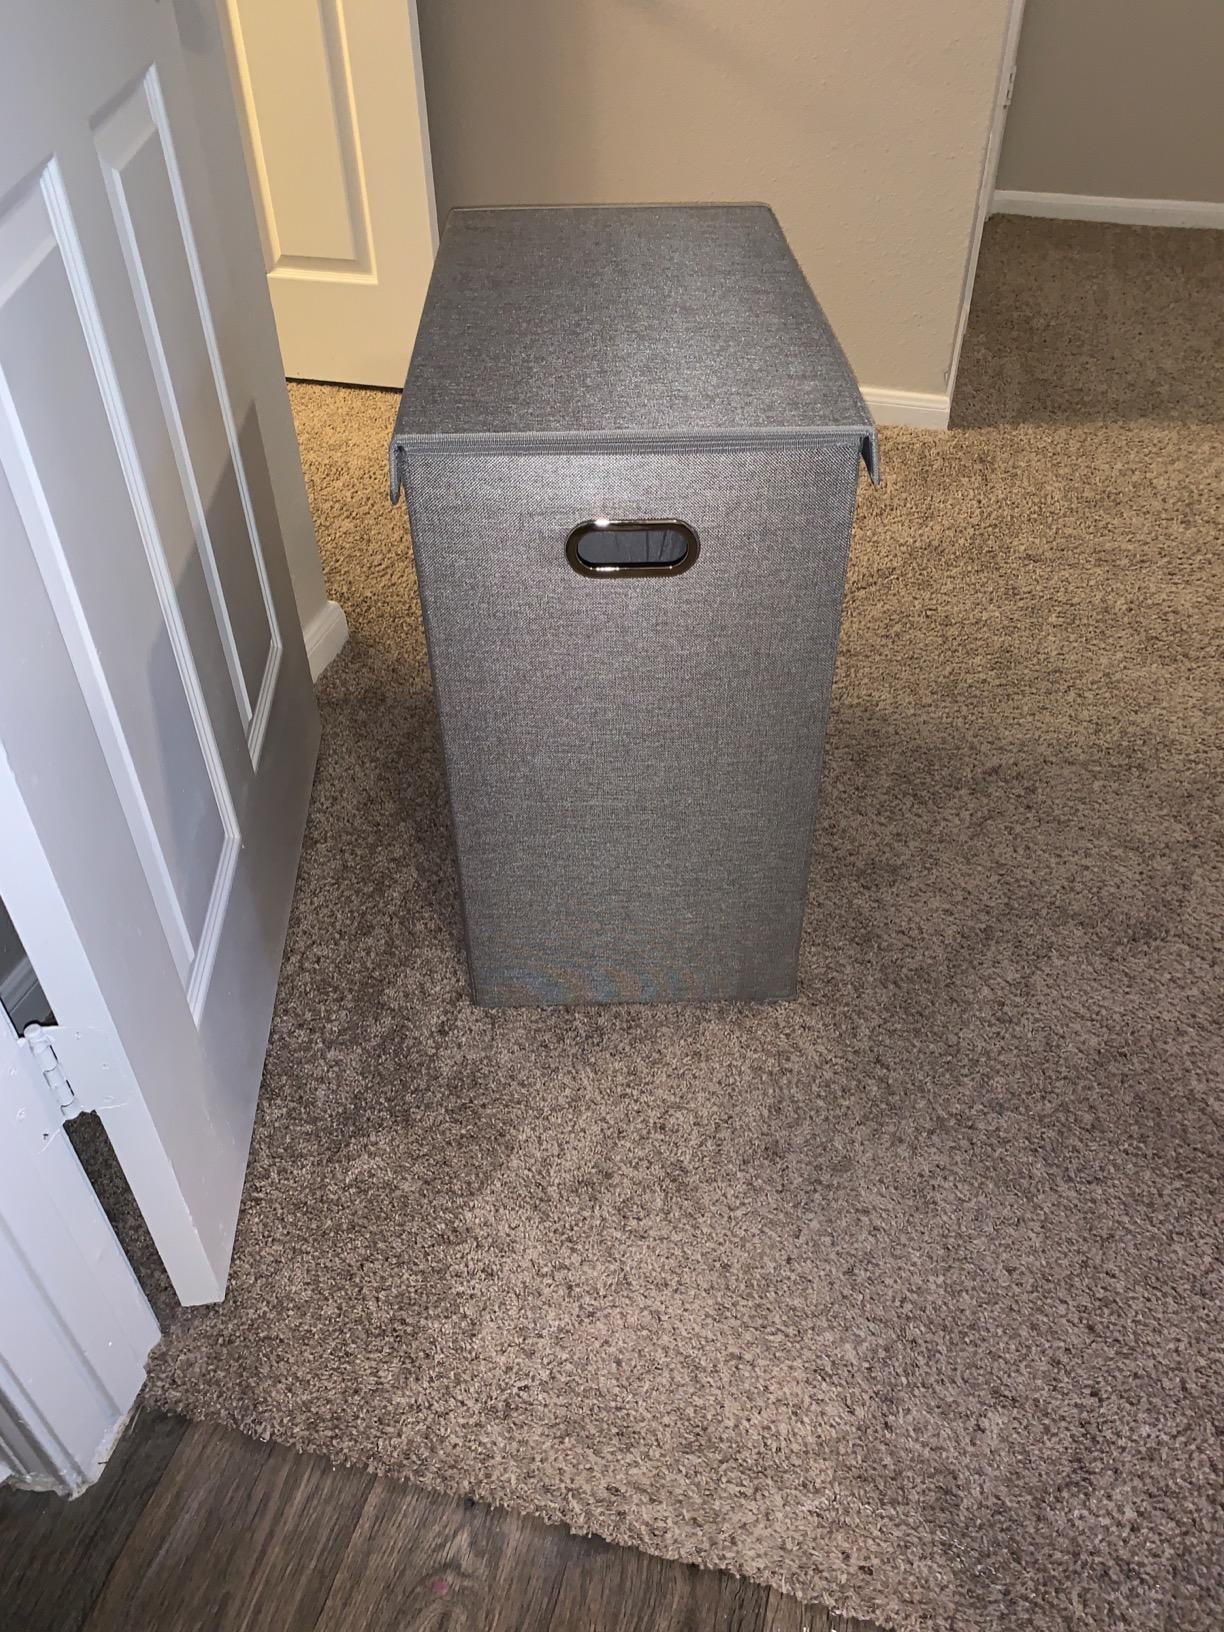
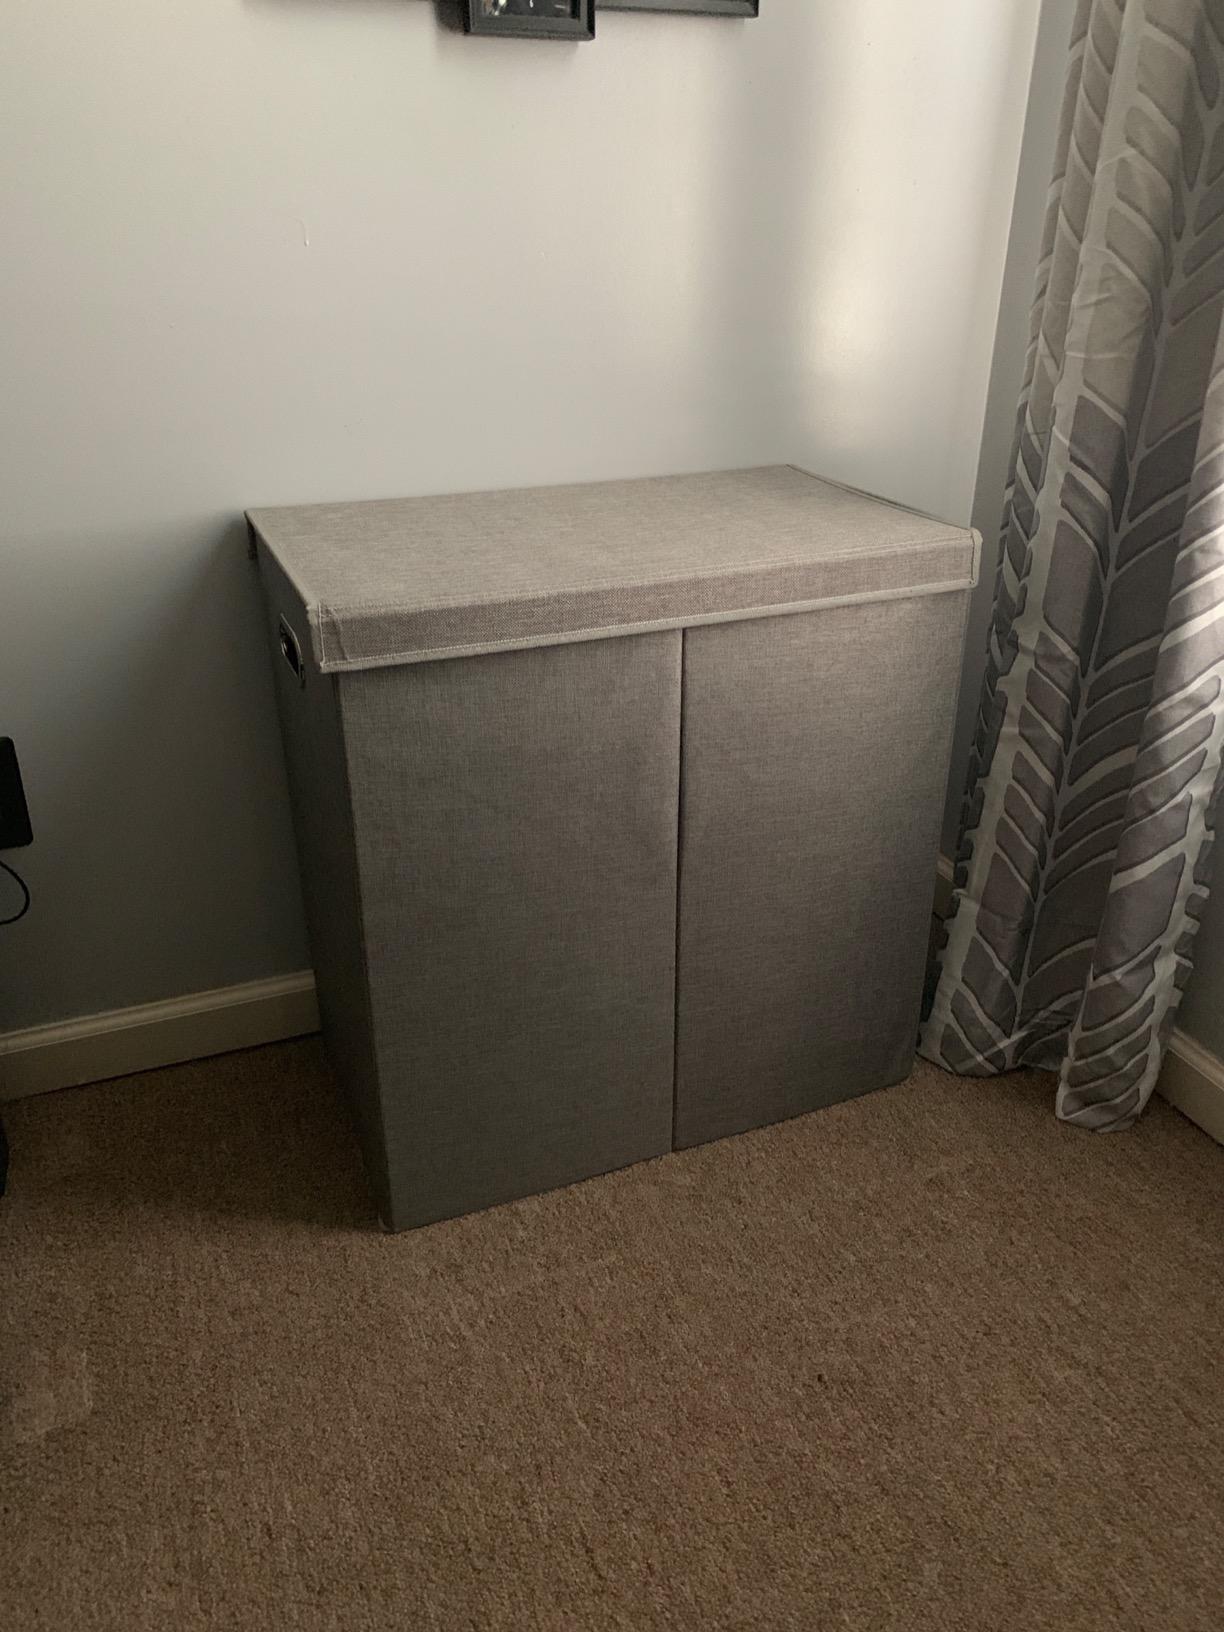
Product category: items_hamper
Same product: yes